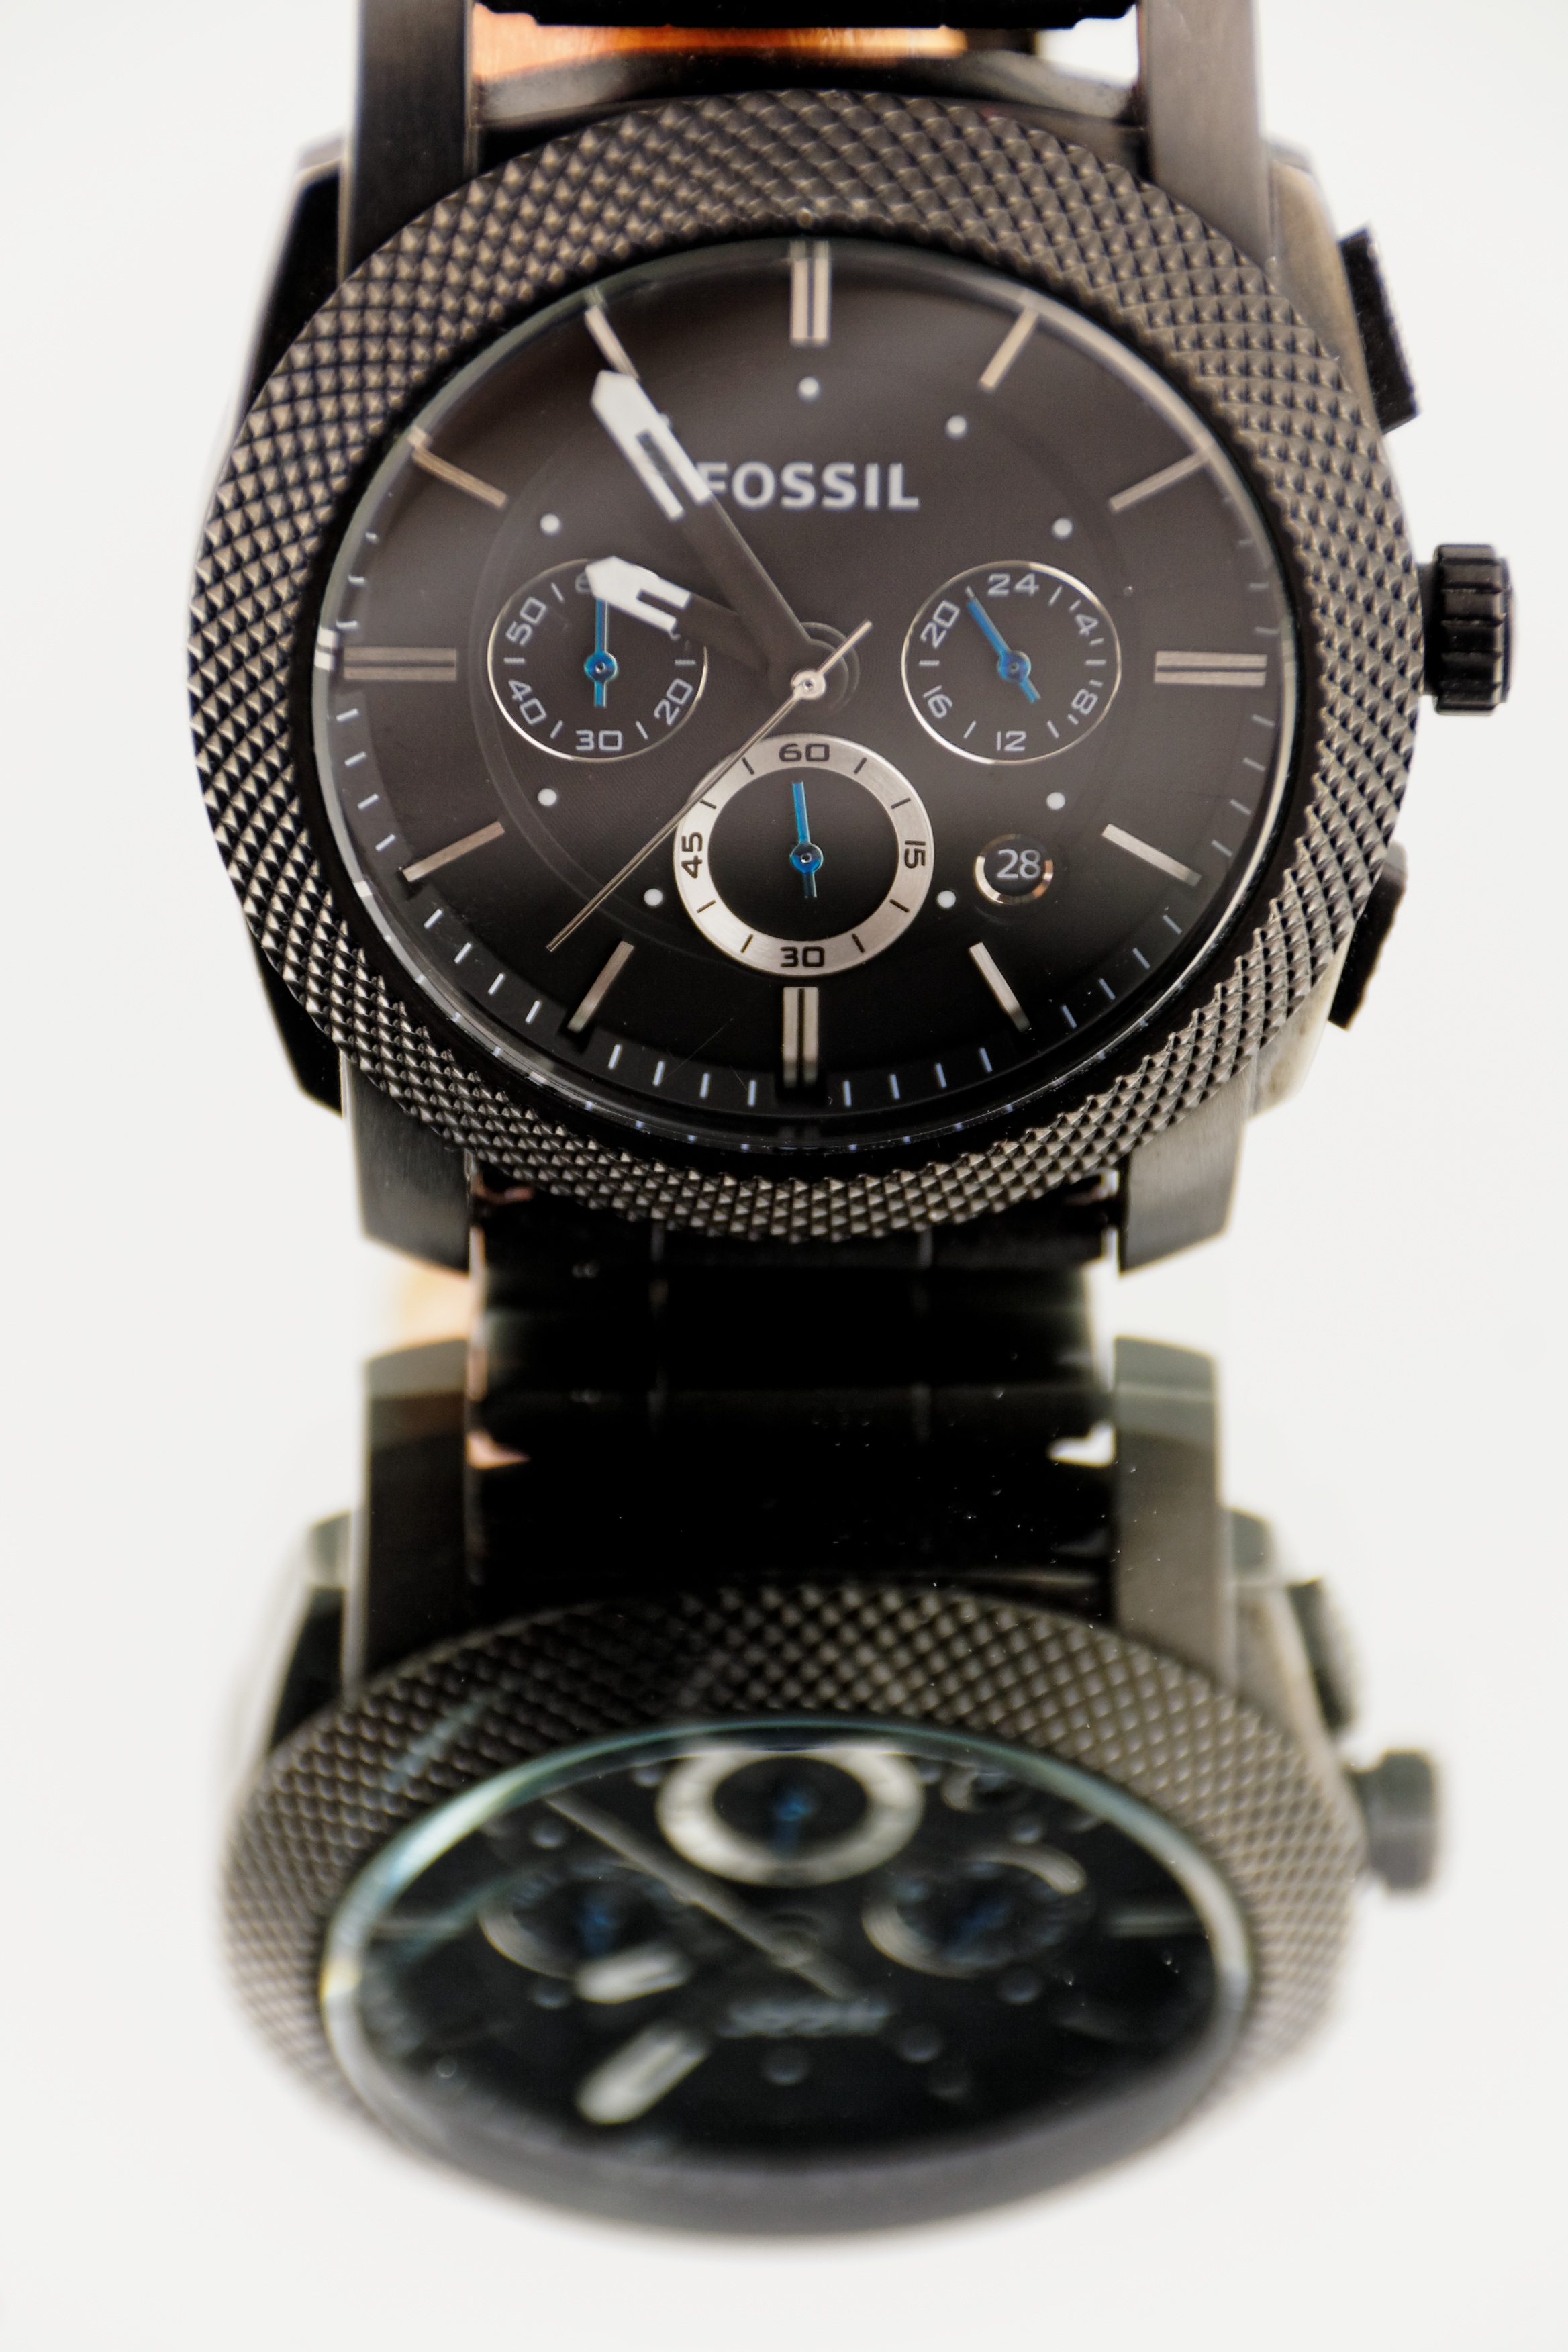
watch, hand, clock, time, metal, brand, product, wrist watch, mens, stopwatch, fossil, strap, hours, time of, minutes, time measurement